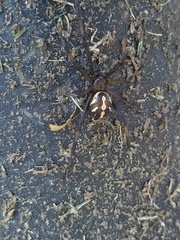
Species: Lactrodectus_hesperus